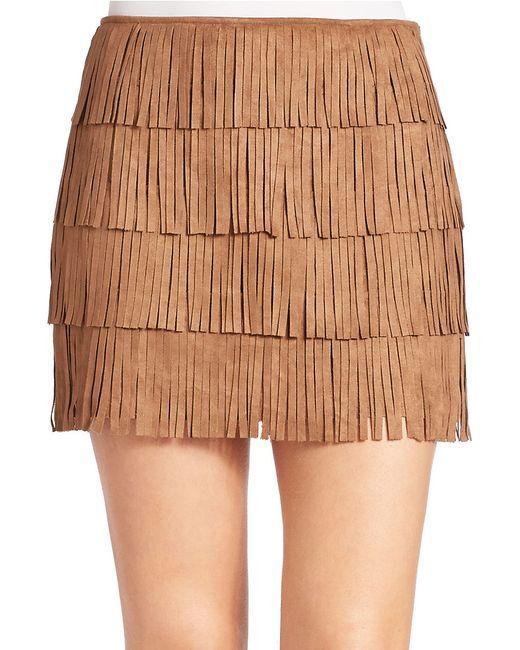
brauner Quasten-Casul-Mini-Partyrock